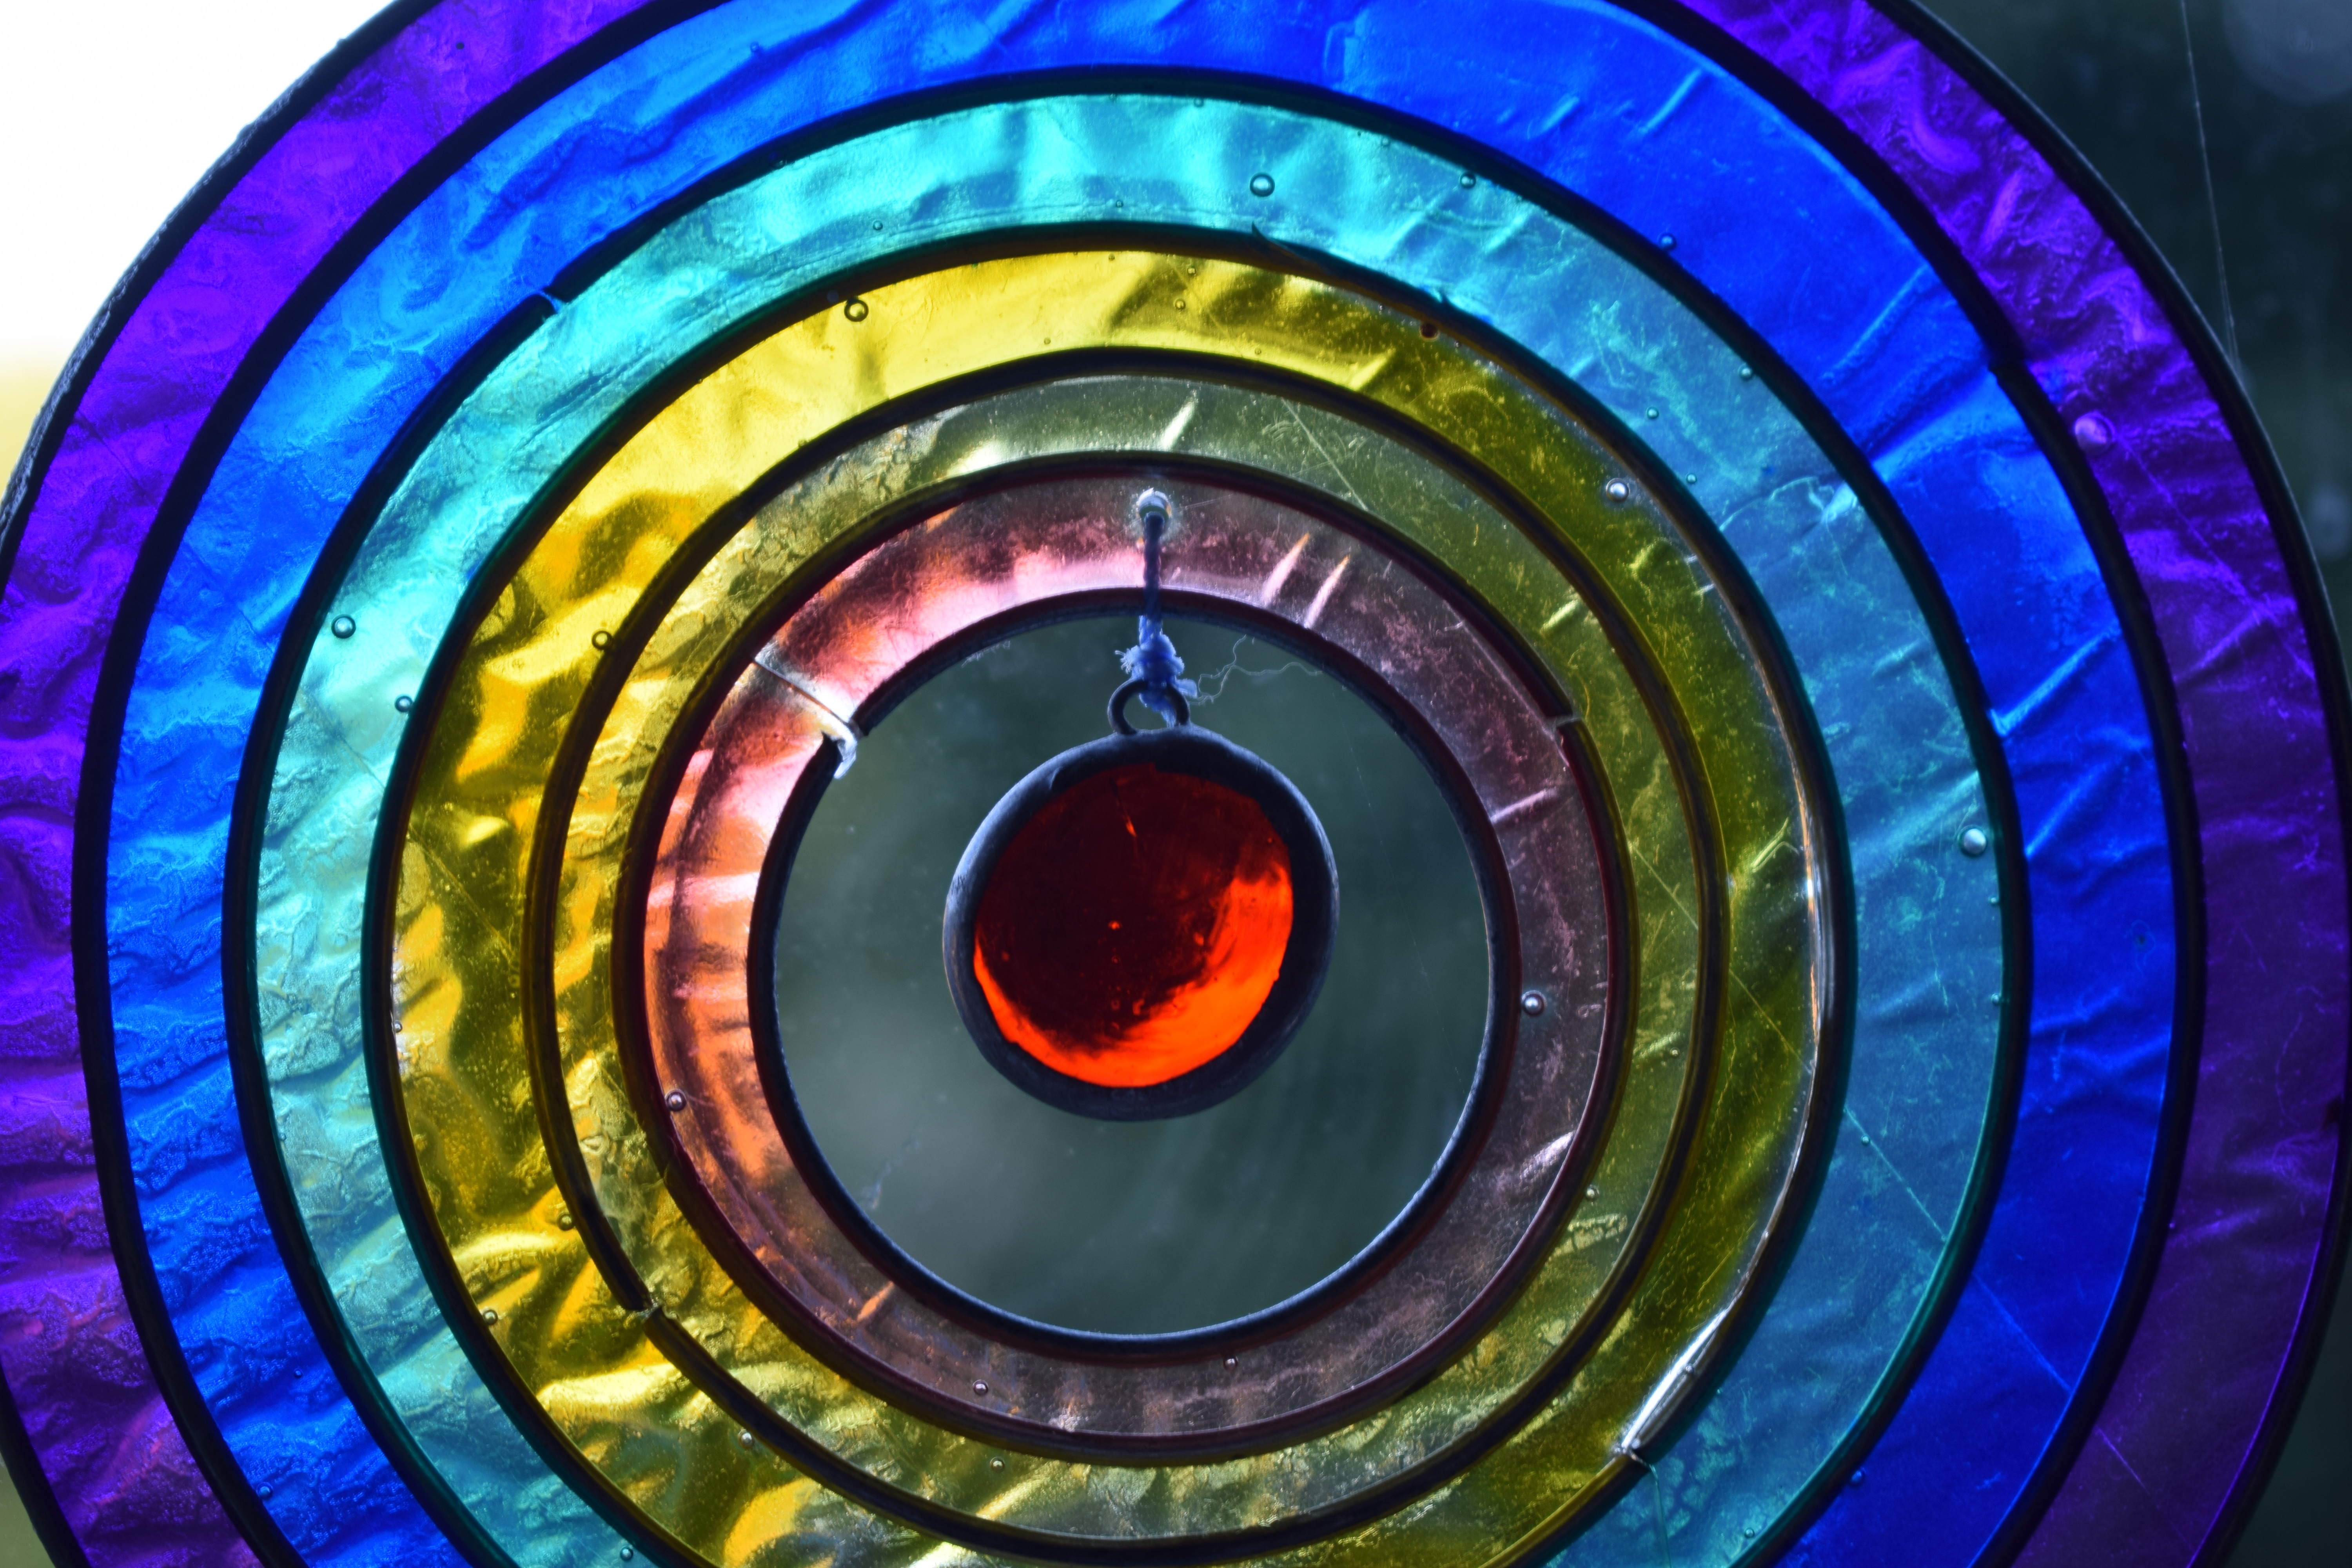
wheel, spiral, window, glass, color, blue, toy, material, stained glass, circle, rainbow, symmetry